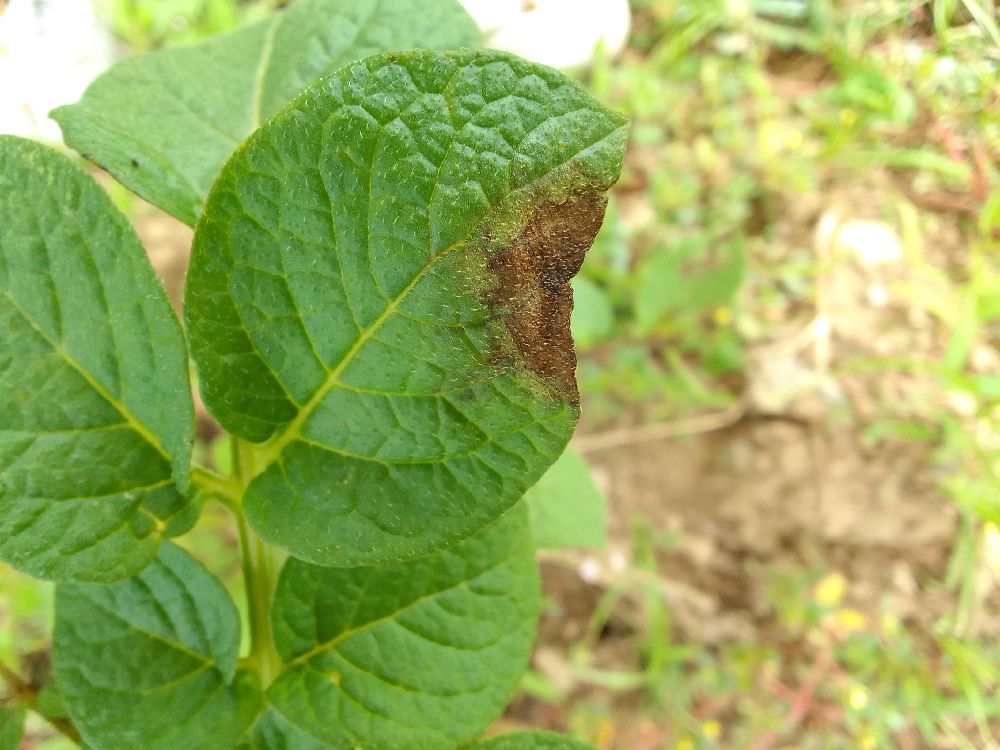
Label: Late blight